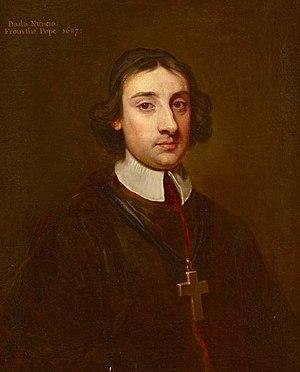
Ferdinando d'Adda, né le 1er septembre 1650 à Milan, en Lombardie et mort le 27 janvier 1719 à Rome, est un cardinal italien.